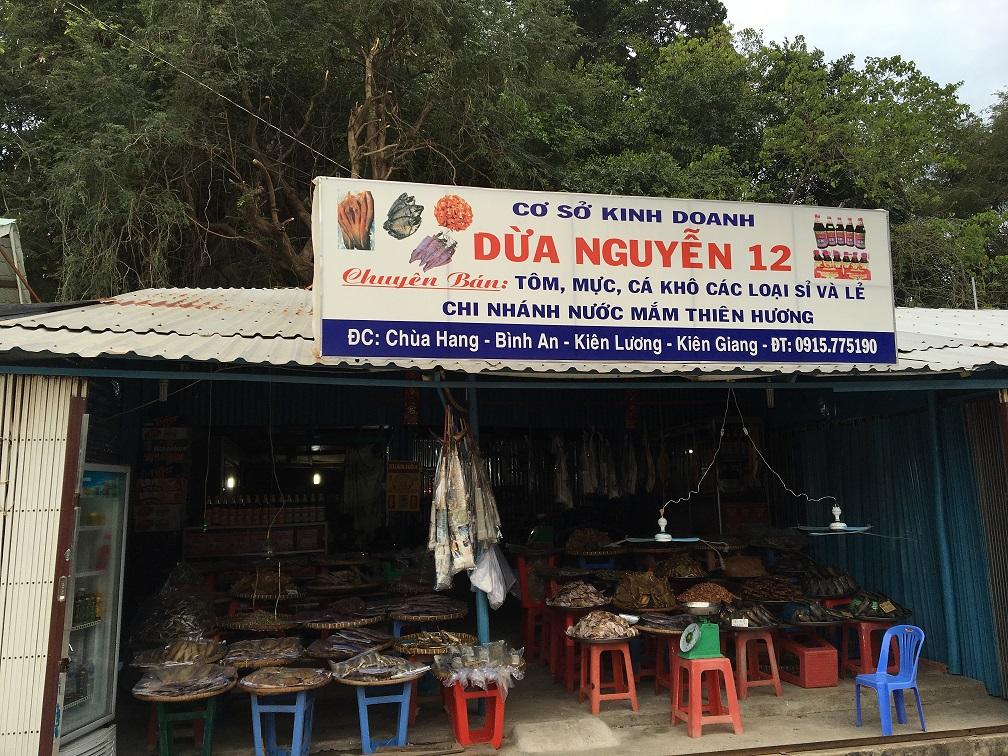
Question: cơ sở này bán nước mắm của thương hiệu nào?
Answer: cơ sở này bán nước mắm của thương hiệu thiên hương